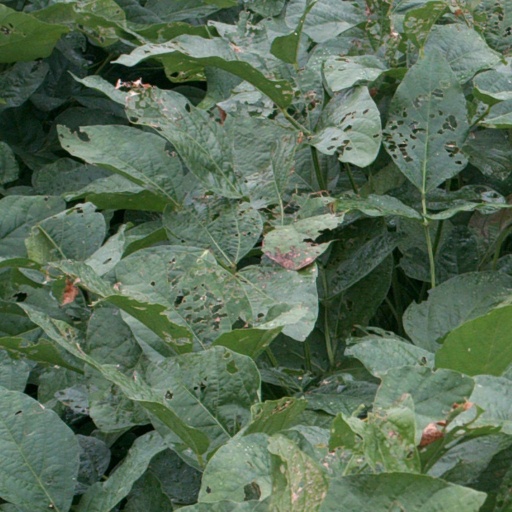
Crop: soybean